White Water Landing (Cedar Point)

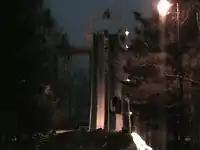
The double drop of White Water Landing at night

As part of the Frontier Town area of the park, White Water Landing embraced an Appalachian river ride theme. The revolving station featured boats alongside a rustic warehouse before they turned along the edge of a lagoon and approached the ride's first lift — a conveyor that gently elevated the canoes through a mine shaft and splashed them into a faster section of river. A few quick turns along the rapids and the canoes approached the second lift, which raised riders to the treetops at a height of 50 feet.